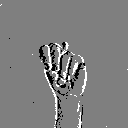
ASL letter: n